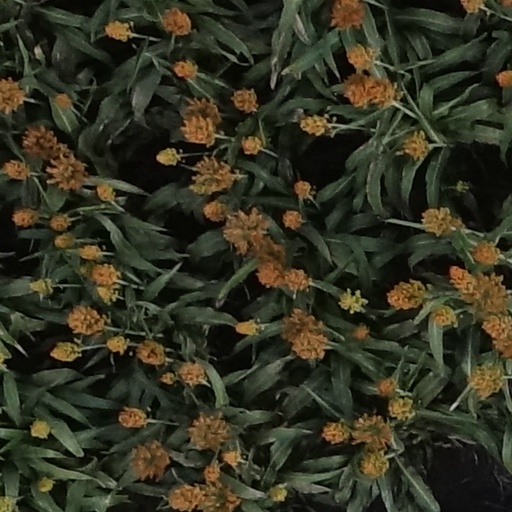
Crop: sorghum